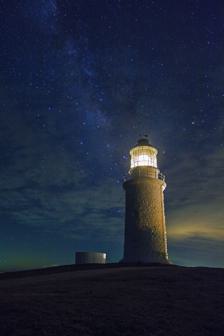
Building: Dongquan Lighthouse
Country: Unknown
Year built: 1872
Lighthouse in Juguang, Lienchiang, Taiwan Lighthouse Dongquan Lighthouse Tungchu Tao Location Dongju Island Matsu Islands Juguang Taiwan Coordinates 25°58′04.5″N 119°59′08.6″E / 25.967917°N 119.985722°E / 25.967917; 119.985722 Tower Constructed 1872 Construction granite tower Height 19.5 metres (64 ft) Shape cylindrical tower with balcony and lantern Markings white tower, black lantern dome Power source mains electricity Operator Maritime and Port Bureau Light Focal height 78.3 metres (257 ft) Lens second order Fresnel lens Range 16.7 nautical miles (30.9 km; 19.2 mi) Characteristic Fl (1+2) W 20s. The Dongquan Lighthouse ( Chinese : 東犬燈塔 ; pinyin : Dōngquǎn Dēngtǎ ) or Dongju Island Lighthouse ( Chinese : 東莒島燈塔 ; pinyin : Dōngjǔ Dǎo Dēngtǎ ) is a lighthouse on Dongju Island, Juguang Township , Lienchiang County , Fujian Province , Republic of China (Taiwan). History The lighthouse was built by the British Empire in 1872 to guide ships to Fuzhou during the Qing Dynasty when they were forced to open up along with four other treaty ports for trading. It was designated as a second-grade historic site in 1988 by the Ministry of the Interior . Until 2013, the lighthouse came under the administration of Customs Administration of the Ministry of Finance before it was changed to Maritime and Port Bureau of the Ministry of Transportation and Communications . Architecture The lighthouse is connected to the office annex building via a 30-meter long windbreak wall. Features The lighthouse features the Lighthouse Museum , opened in the English-style building in June 2008. An artist-in-residence program based at the lighthouse was established in June 2019. Technical specification It can cast a beam of light that can be seen up to 16.7 nautical miles away. See also Taiwan portal Engineering portal List of lighthouses in Taiwan List of tourist attractions in Taiwan References